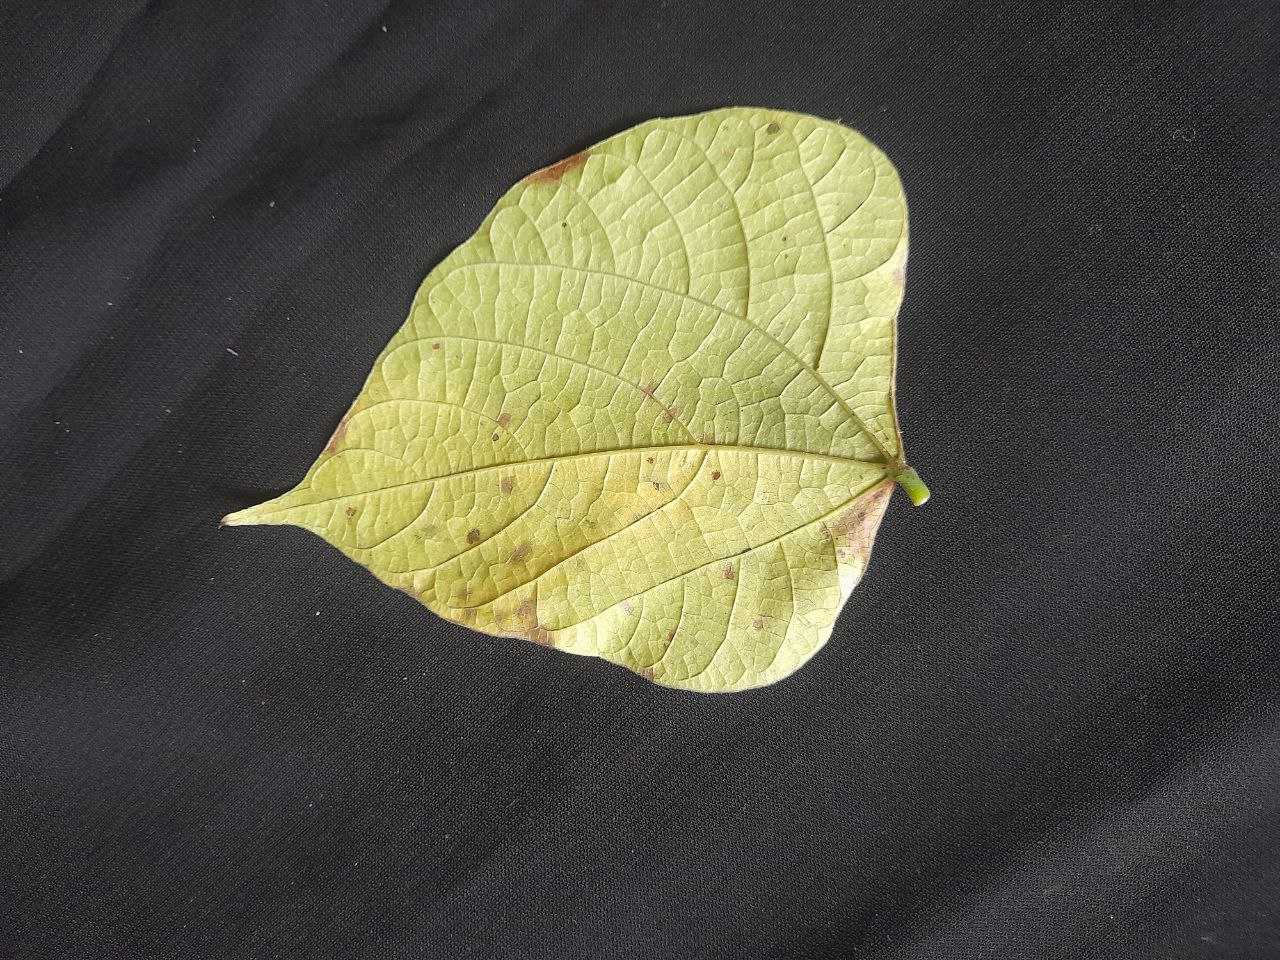
Crop: bean
Leaf condition: Rust